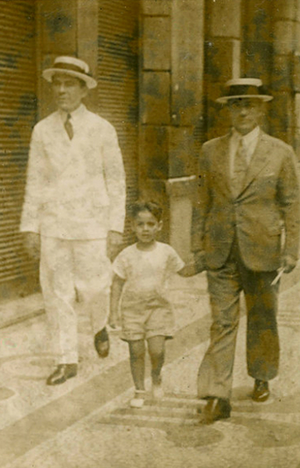
Fernando Henrique Cardoso — parfois désigné par son acronyme « FHC » —, né le 18 juin 1931 à Rio de Janeiro, est un homme d'État brésilien, président de la République du pays de 1995 à 2003. Il est aussi un sociologue polyglotte ayant publié de nombreux ouvrages et enseigné dans des universités au Brésil, en France, au Royaume-Uni et aux États-Unis.